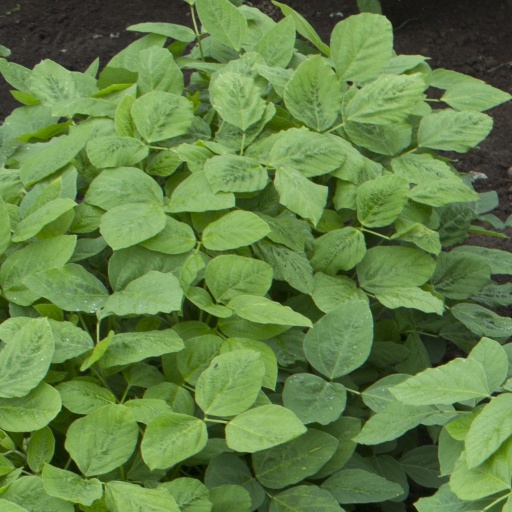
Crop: soybean